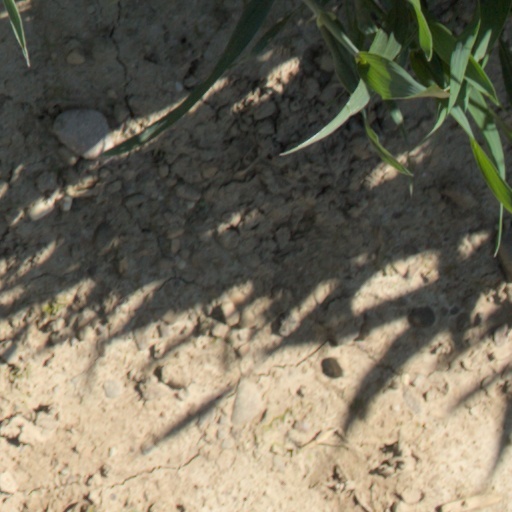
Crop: wheat